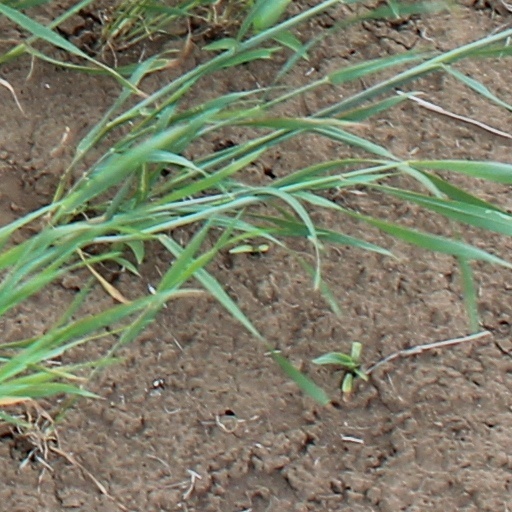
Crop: wheat